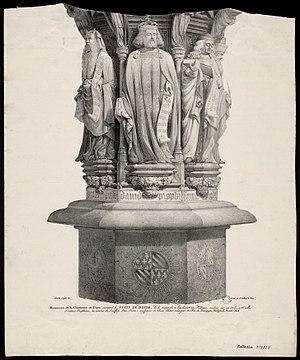
Le puits de Moïse est le vestige d'un calvaire situé au milieu d'un puits autrefois au centre du grand cloître de la chartreuse de Champmol. Il se trouve actuellement au sein du parc du centre hospitalier spécialisé de Dijon, en Bourgogne-Franche-Comté.